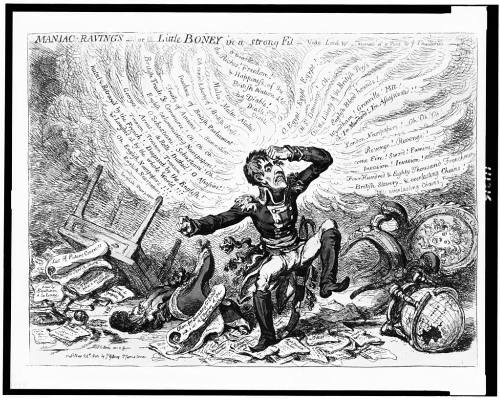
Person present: No